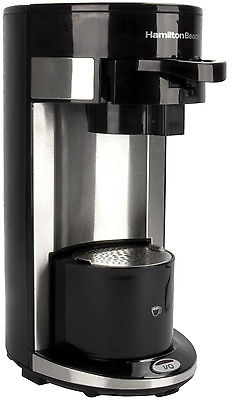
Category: coffee maker